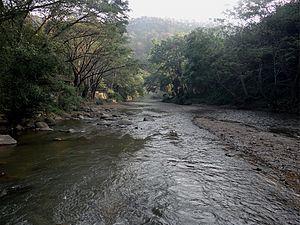
La rivière Mae Taeng, Province de Chiang Mai, Thaïlande.
Mae Taeng est un des 24 districts de la province de Chiang Mai dans le nord de laThaïlande.